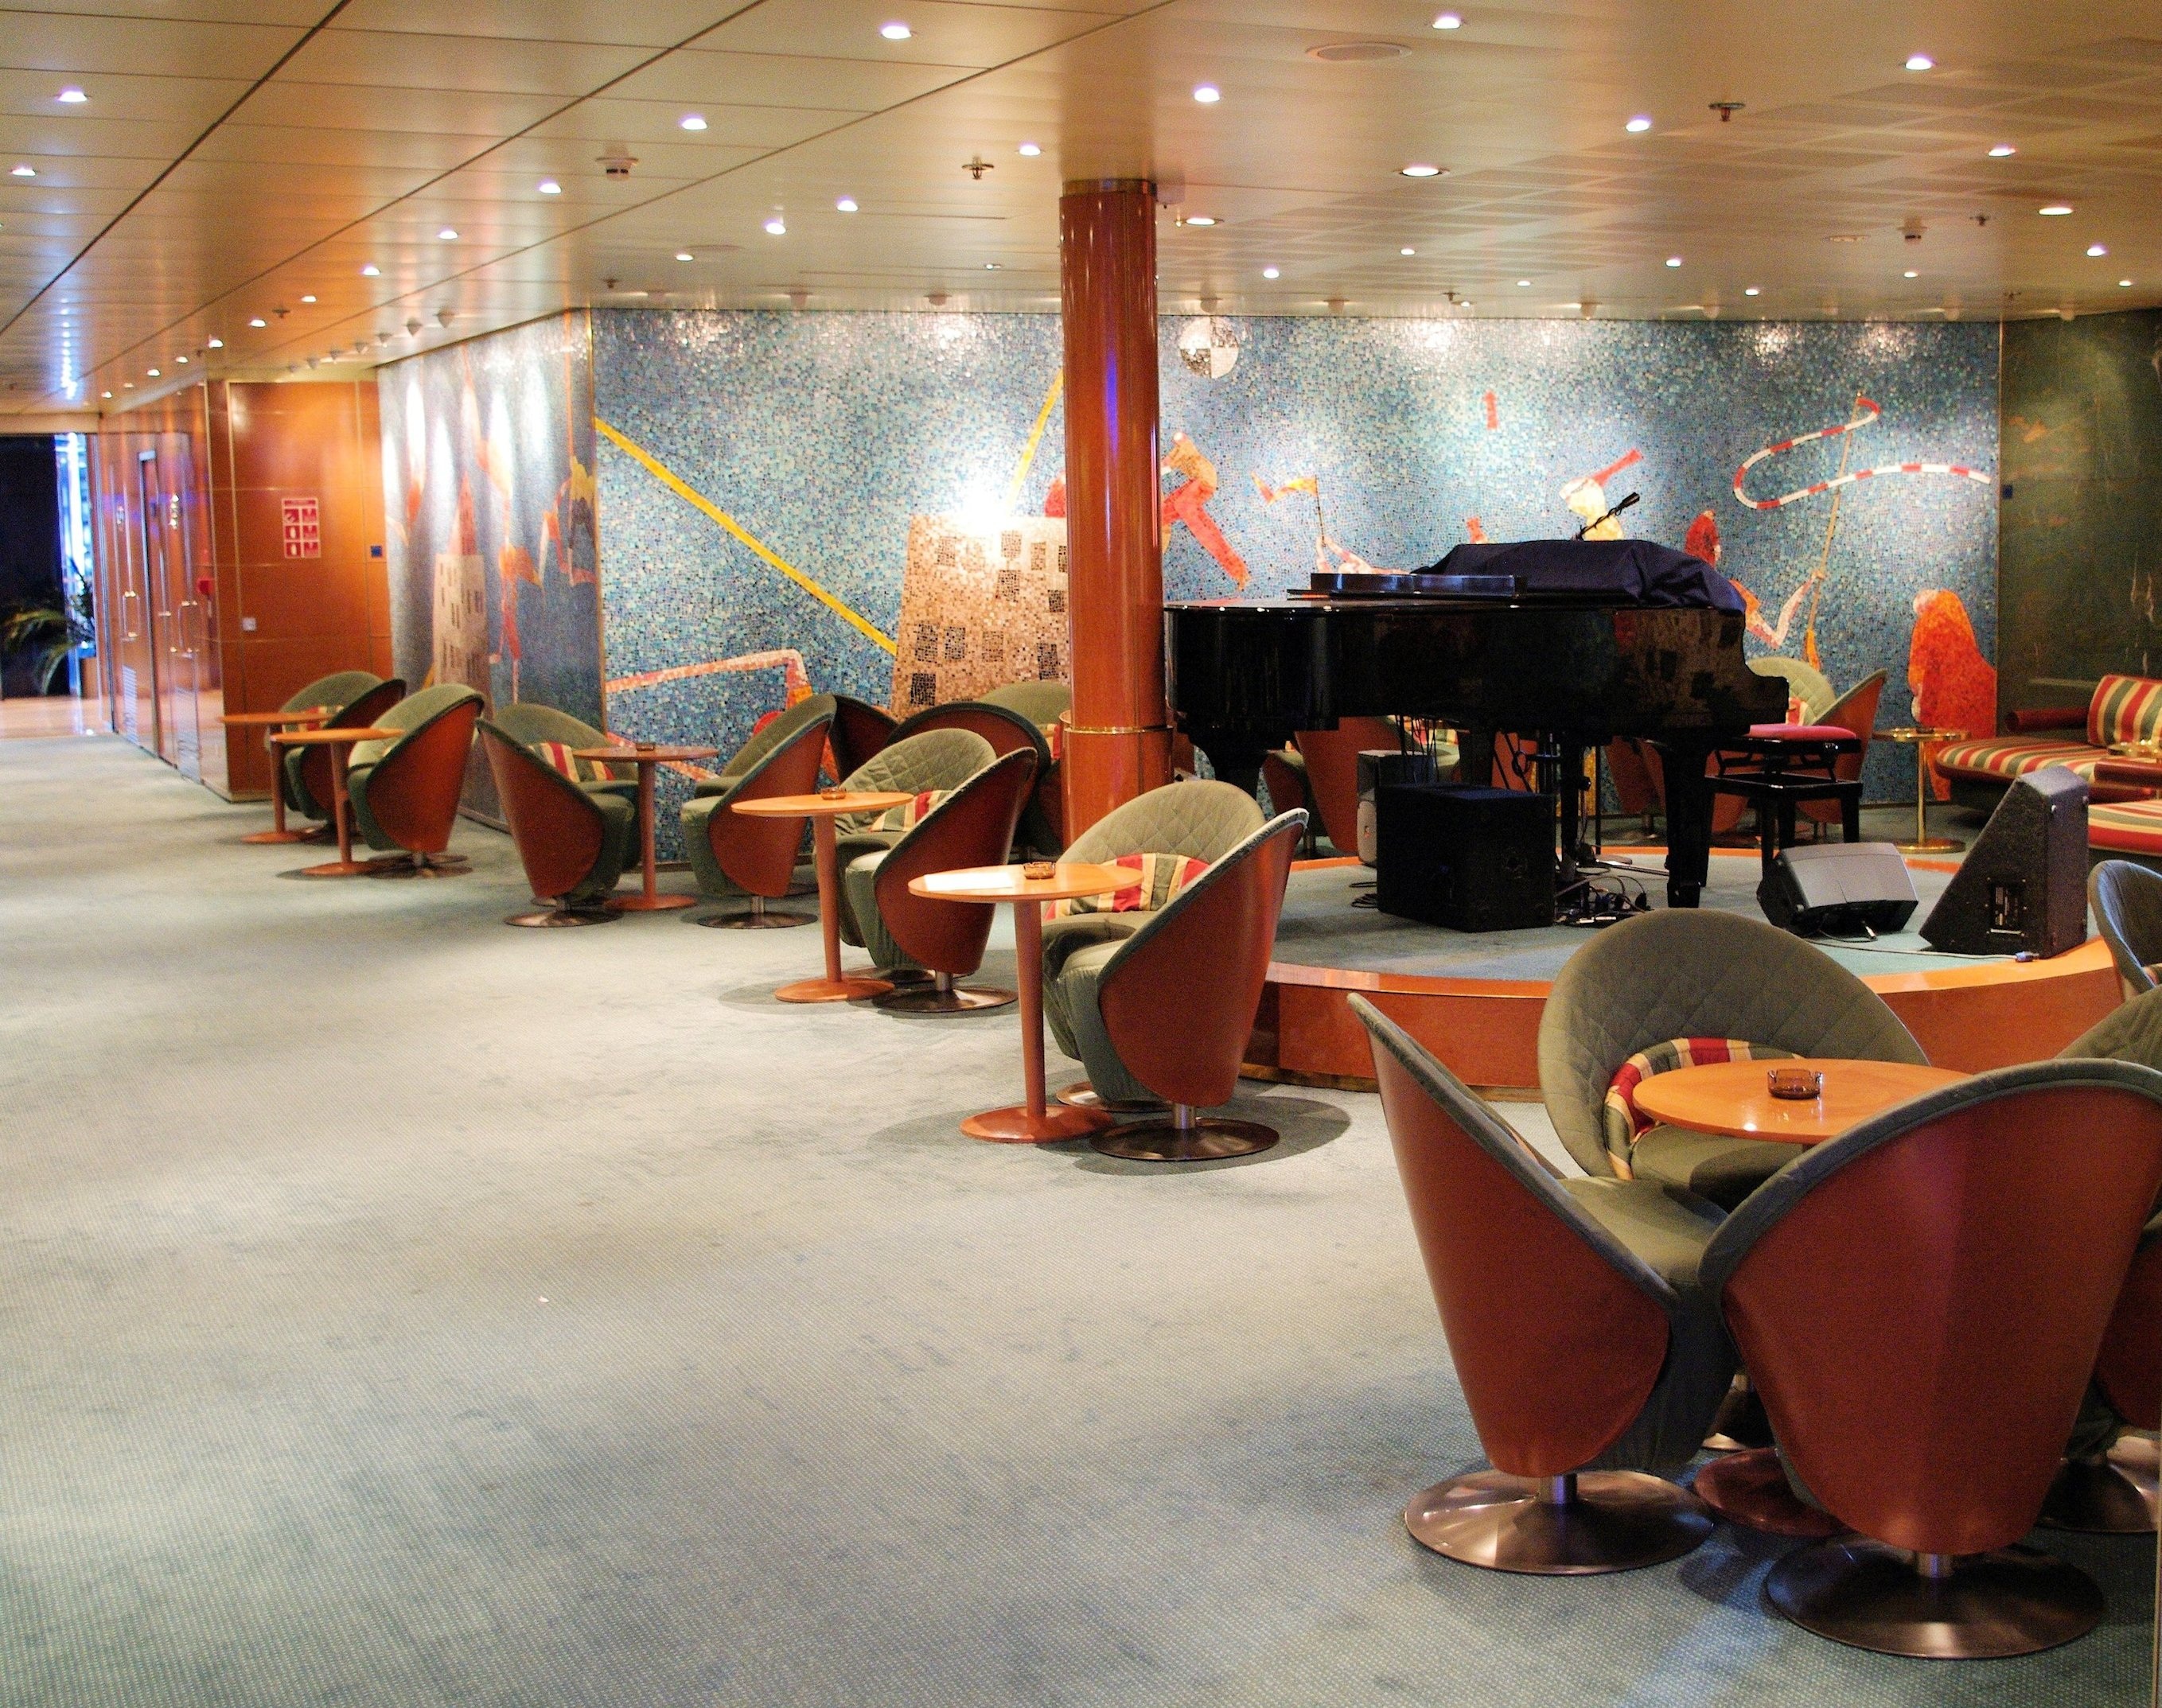
music, restaurant, meal, conversation, interior design, lobby, cruise ship interior, lounge area design